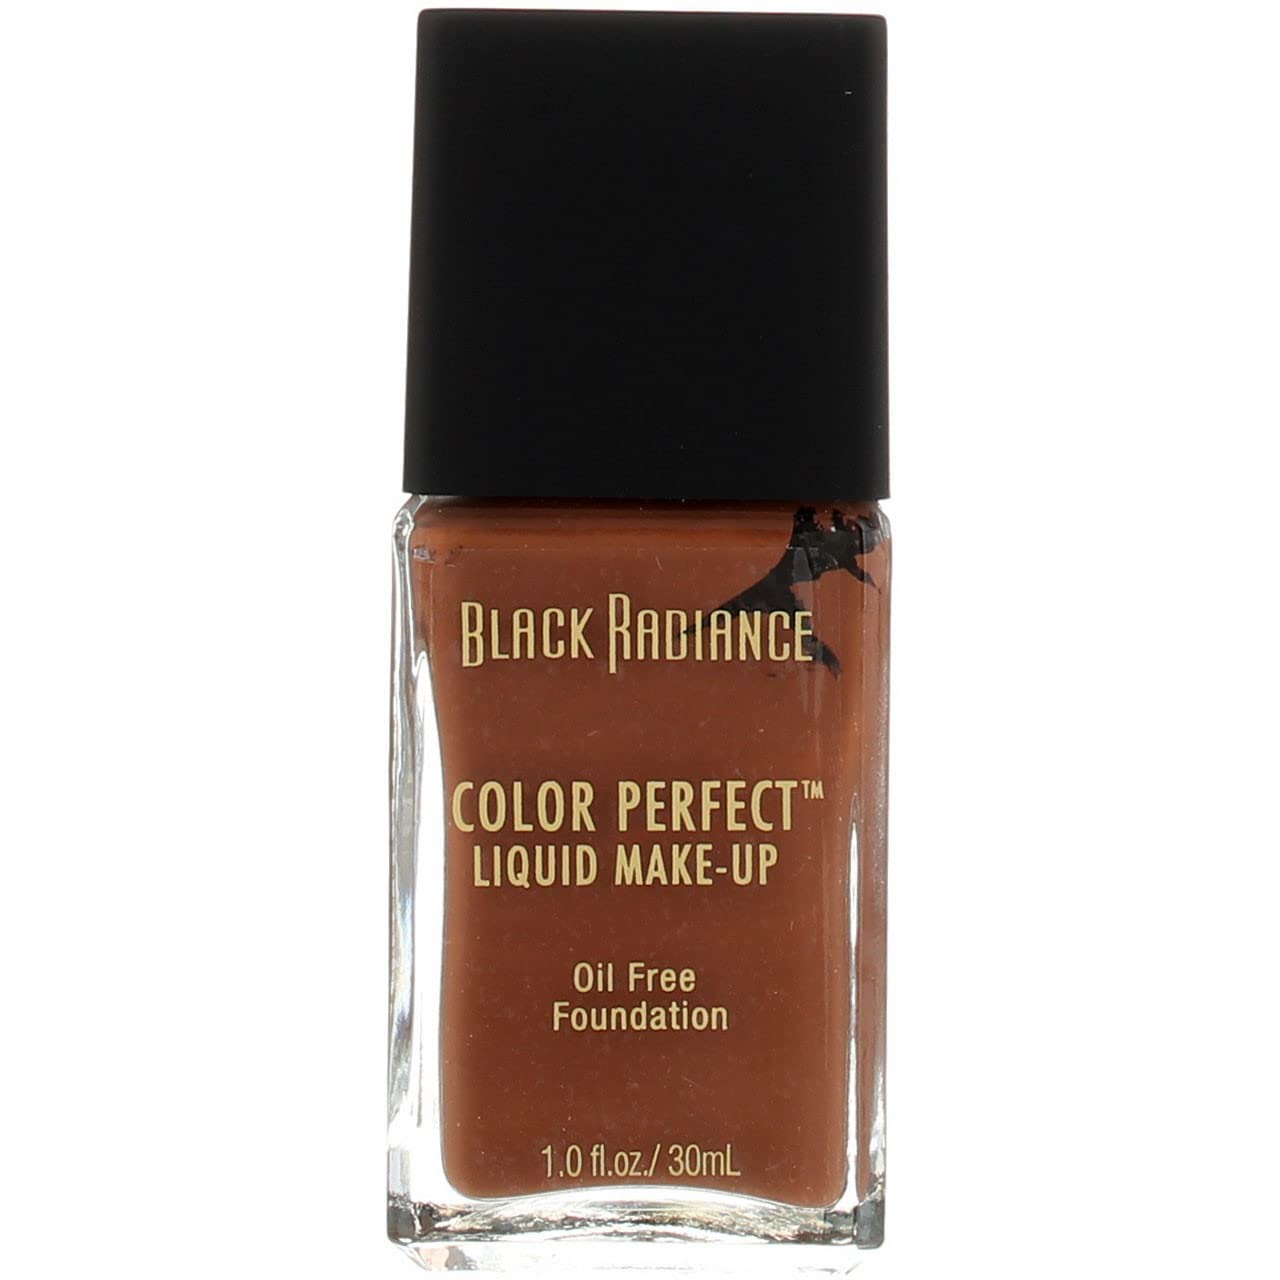
Item Name: Black Radiance Color Perfect Liquid Make-Up, Cocoa Bean, 1 Ounce
Bullet Point 1: Oil-Free
Bullet Point 2: Applies smoothly and enhances the natural undertones of the skin
Bullet Point 3: Ideal for all skin types
Value: 1.0
Unit: ounce

Price: 6.64